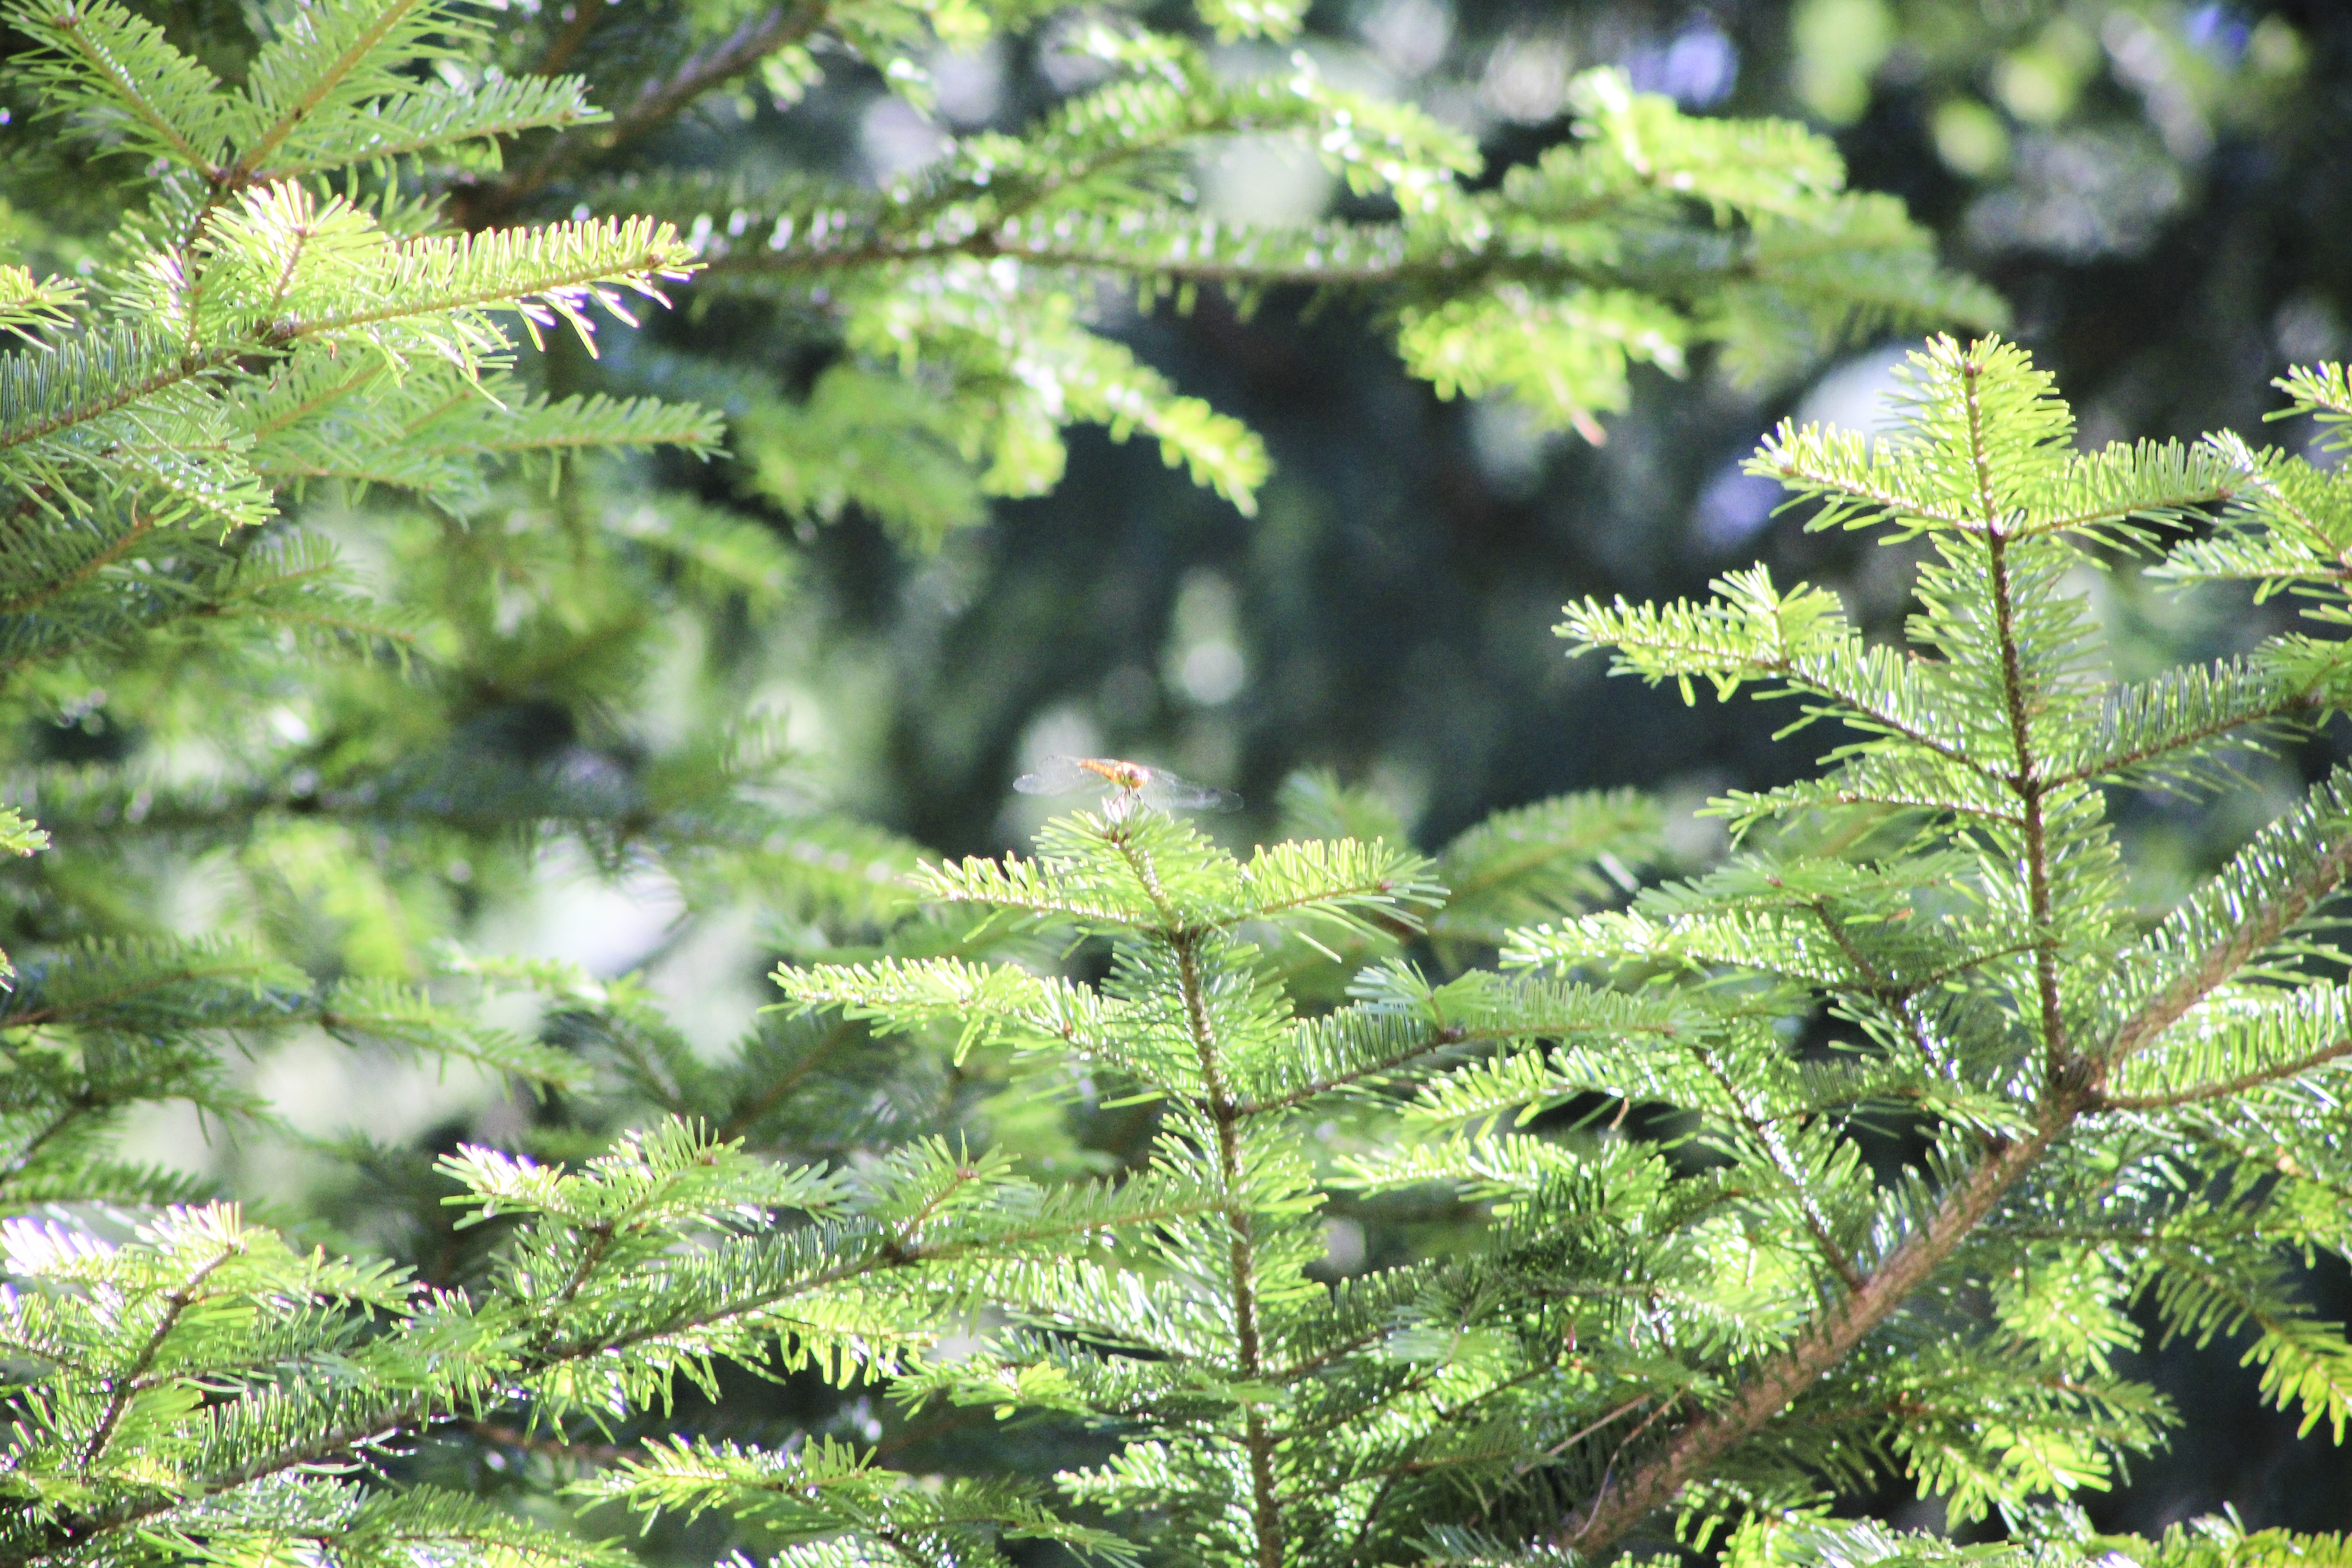
tree, nature, forest, branch, plant, leaf, flower, pine, green, evergreen, botany, fir, flora, christmas tree, pine cone, conifer, twigs, spruce, shrub, rainforest, needles, deciduous, woodland, larch, ecosystem, iglak, woody plant, temperate coniferous forest, land plant